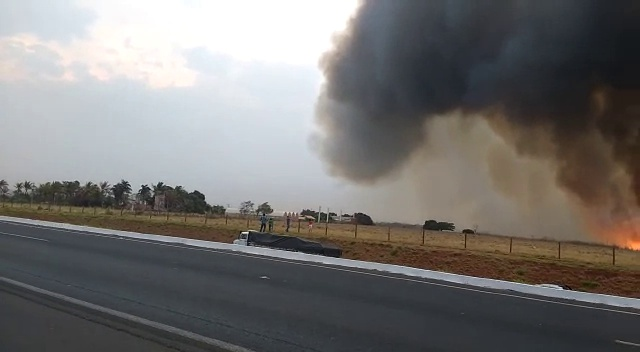
Fire: yes
Smoke: yes